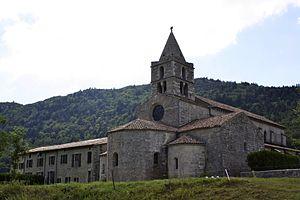
Vue de l'abbaye de Léoncel depuis le nord-est.
Léoncel est une commune française située dans le département de la Drôme en région Auvergne-Rhône-Alpes.
Le cheval du Vercors de Barraquand est une race chevaline montagnarde française. Résultant d'une très ancienne sélection dans le massif du Vercors, il provient peut-être d'un petit cheptel d'animaux sélectionnés par des communautés religieuses, notamment celles établies dans l'abbaye de Léoncel. Il tient son nom de la famille Barraquand, qui développe son élevage de la fin du XIXᵉ siècle jusqu'aux années 1950, grâce à la pratique de la transhumance. Considérée comme perdue après la faillite de l'élevage originel des Barraquand et la vente d'une partie de leurs terres en 1963, la race est en reconstitution depuis les années 1990, à l'initiative de plusieurs éleveurs et d'institutionnels locaux, en particulier la famille Barraquand, le parc naturel régional du Vercors et le Haras national d'Annecy.